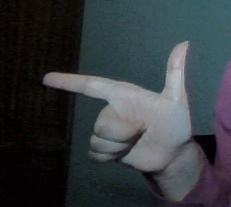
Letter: yaa